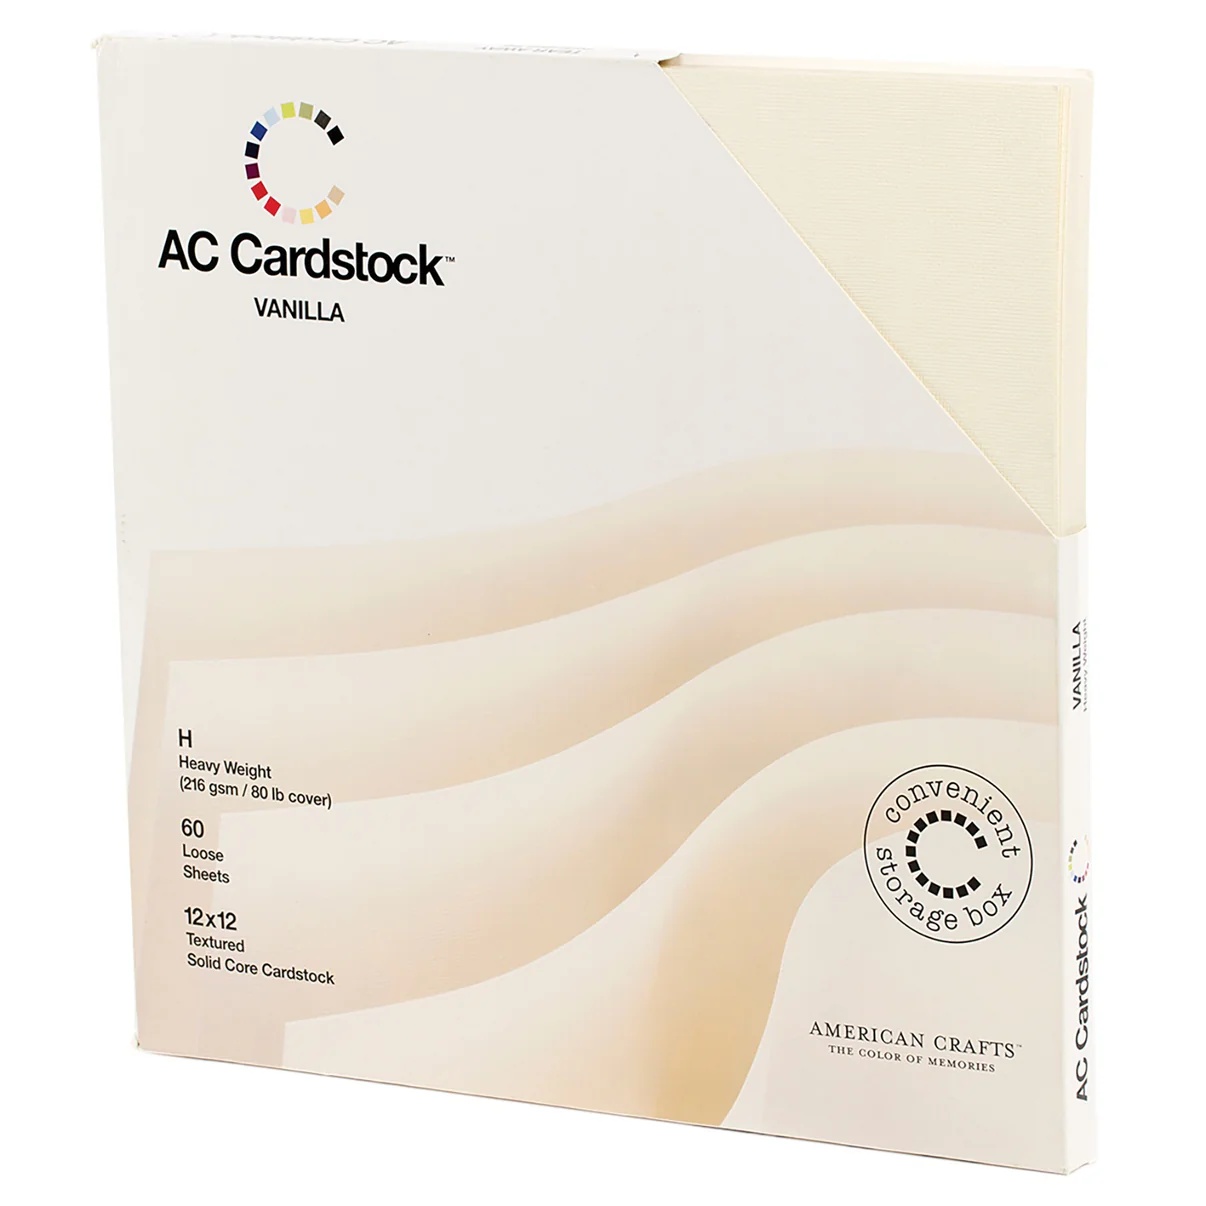
American Crafts 12" x 12" Textured 60 Sheets Vanilla Cardstock Variety Pack
Brand: AMERICAN CRAFTS
Create elegant papercrafts all year long with the essential Vanilla 12" x 12" Cardstock Pack by American Crafts! The package includes 60 sheets of textured cardstock. The 80 lb weight makes this paper perfect for creating high quality cards, scrapbook pages, die cuts and more. Perfect for all cutting machines, including Cricut.
Category: Arts & Entertainment > Hobbies & Creative Arts > Arts & Crafts > Art & Crafting Materials > Art & Craft Paper > Cardstock & Scrapbooking Paper > Cardstock